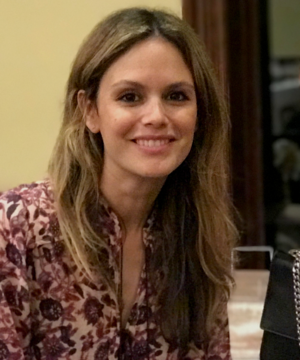
Rachel Bilson est une actrice et mannequin américain, née le 25 août 1981 à Los Angeles.